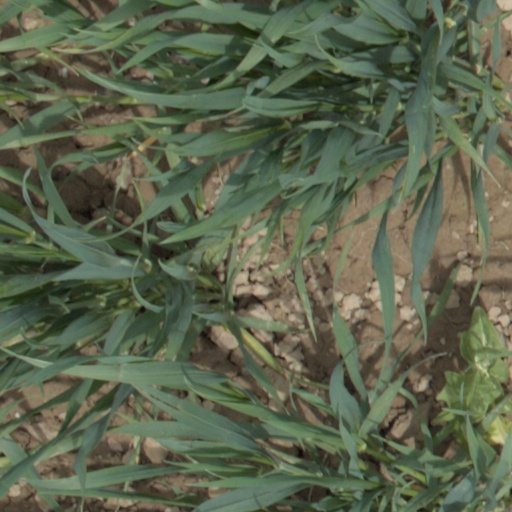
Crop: wheat